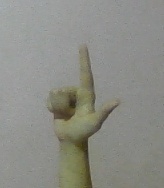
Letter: laam